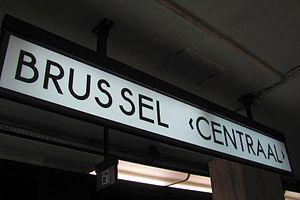
La ville belge de Bruxelles et sa région sont desservies par plusieurs gares ferroviaires de la Société nationale des chemins de fer belges: